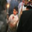
Label: boy